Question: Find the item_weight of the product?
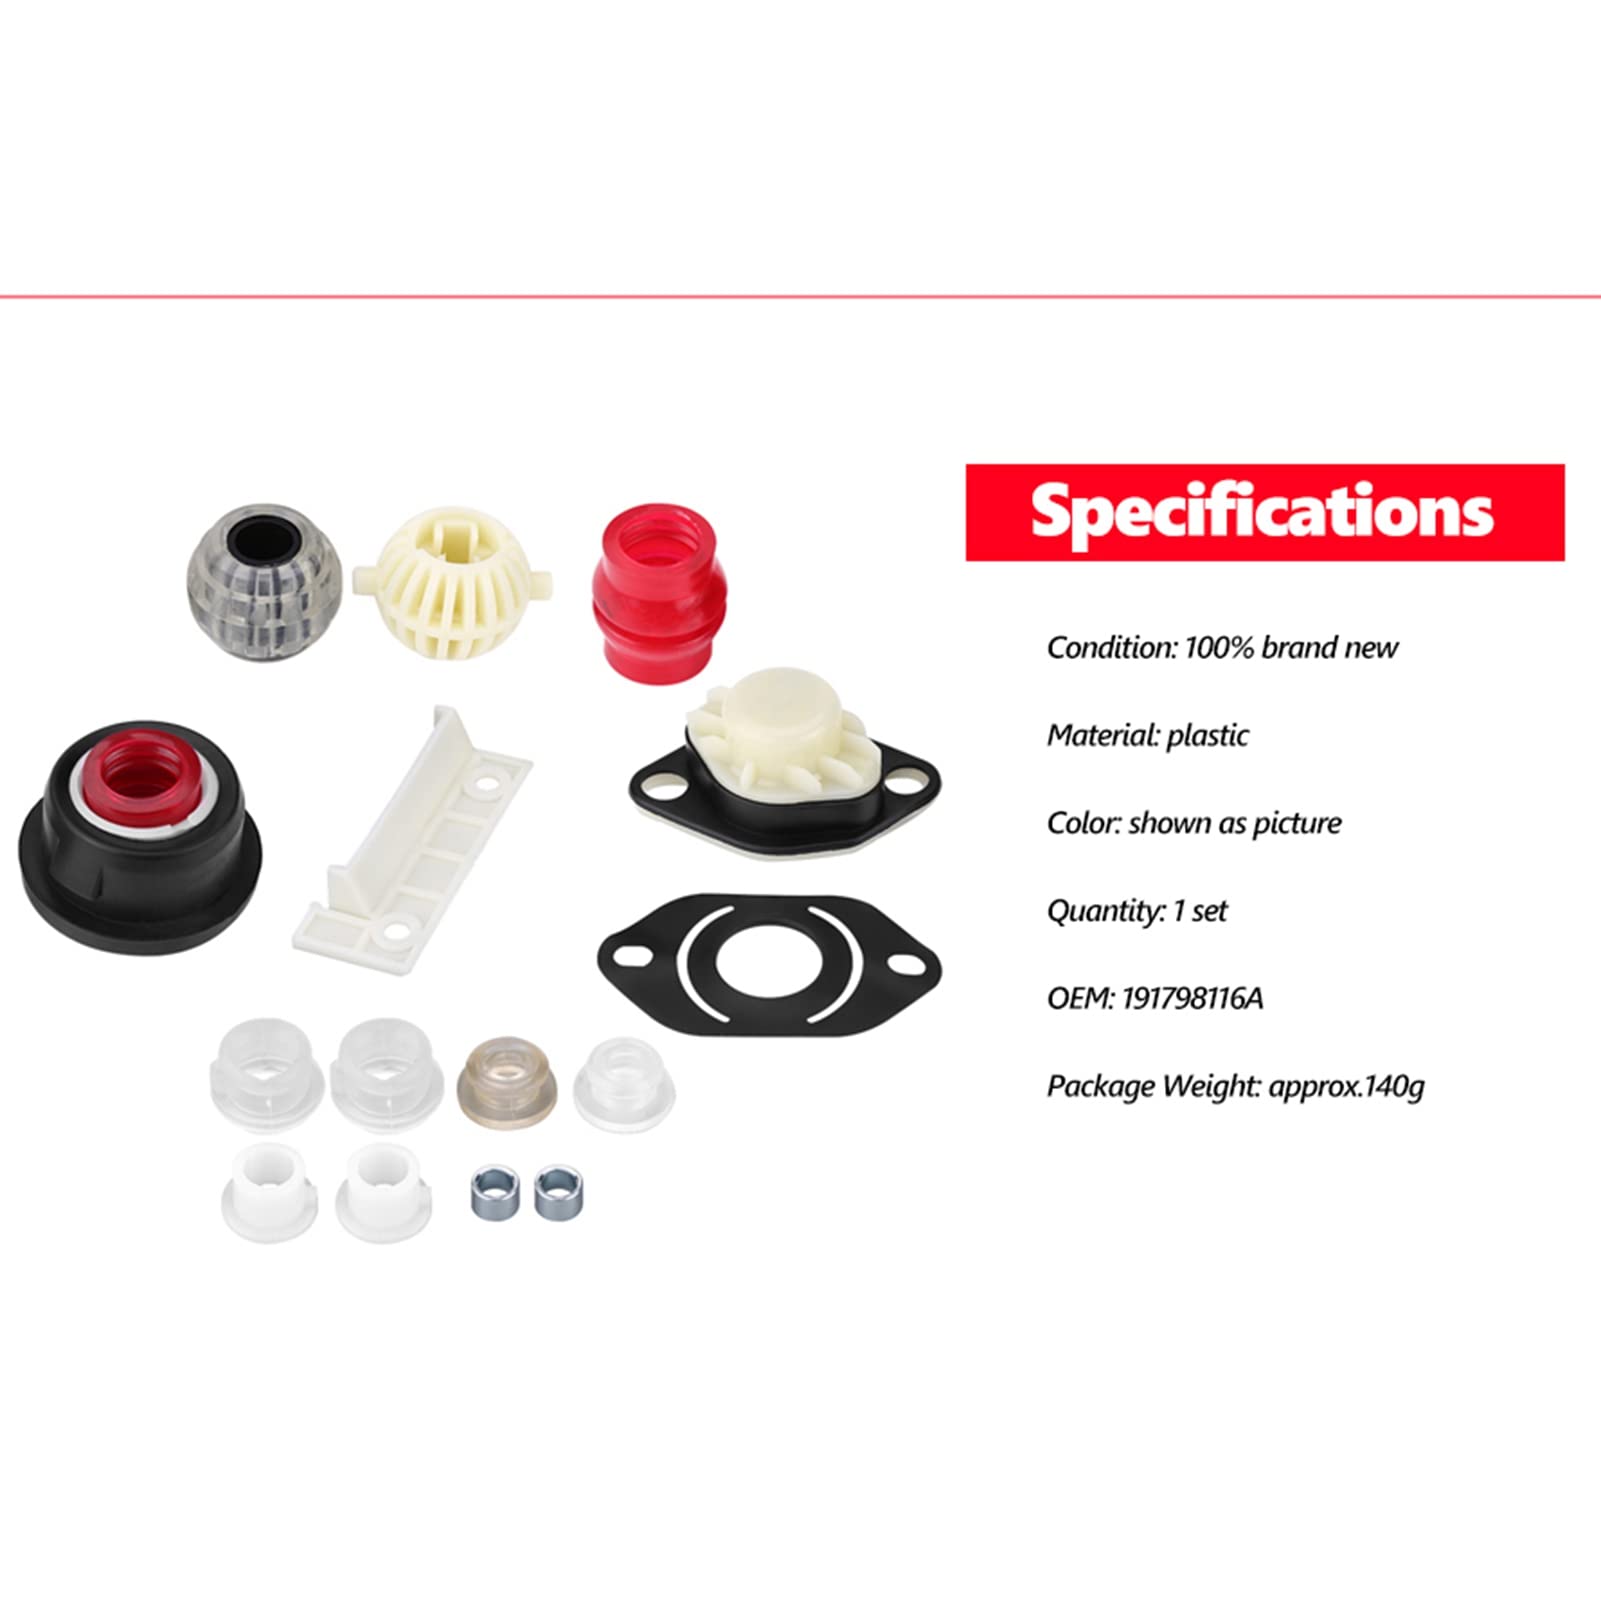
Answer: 140.0 gram